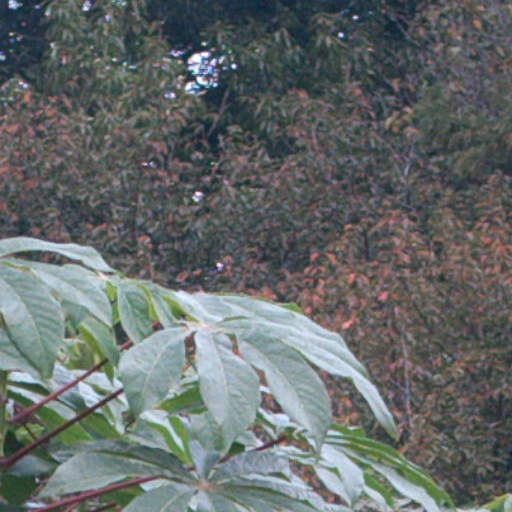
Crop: cassava